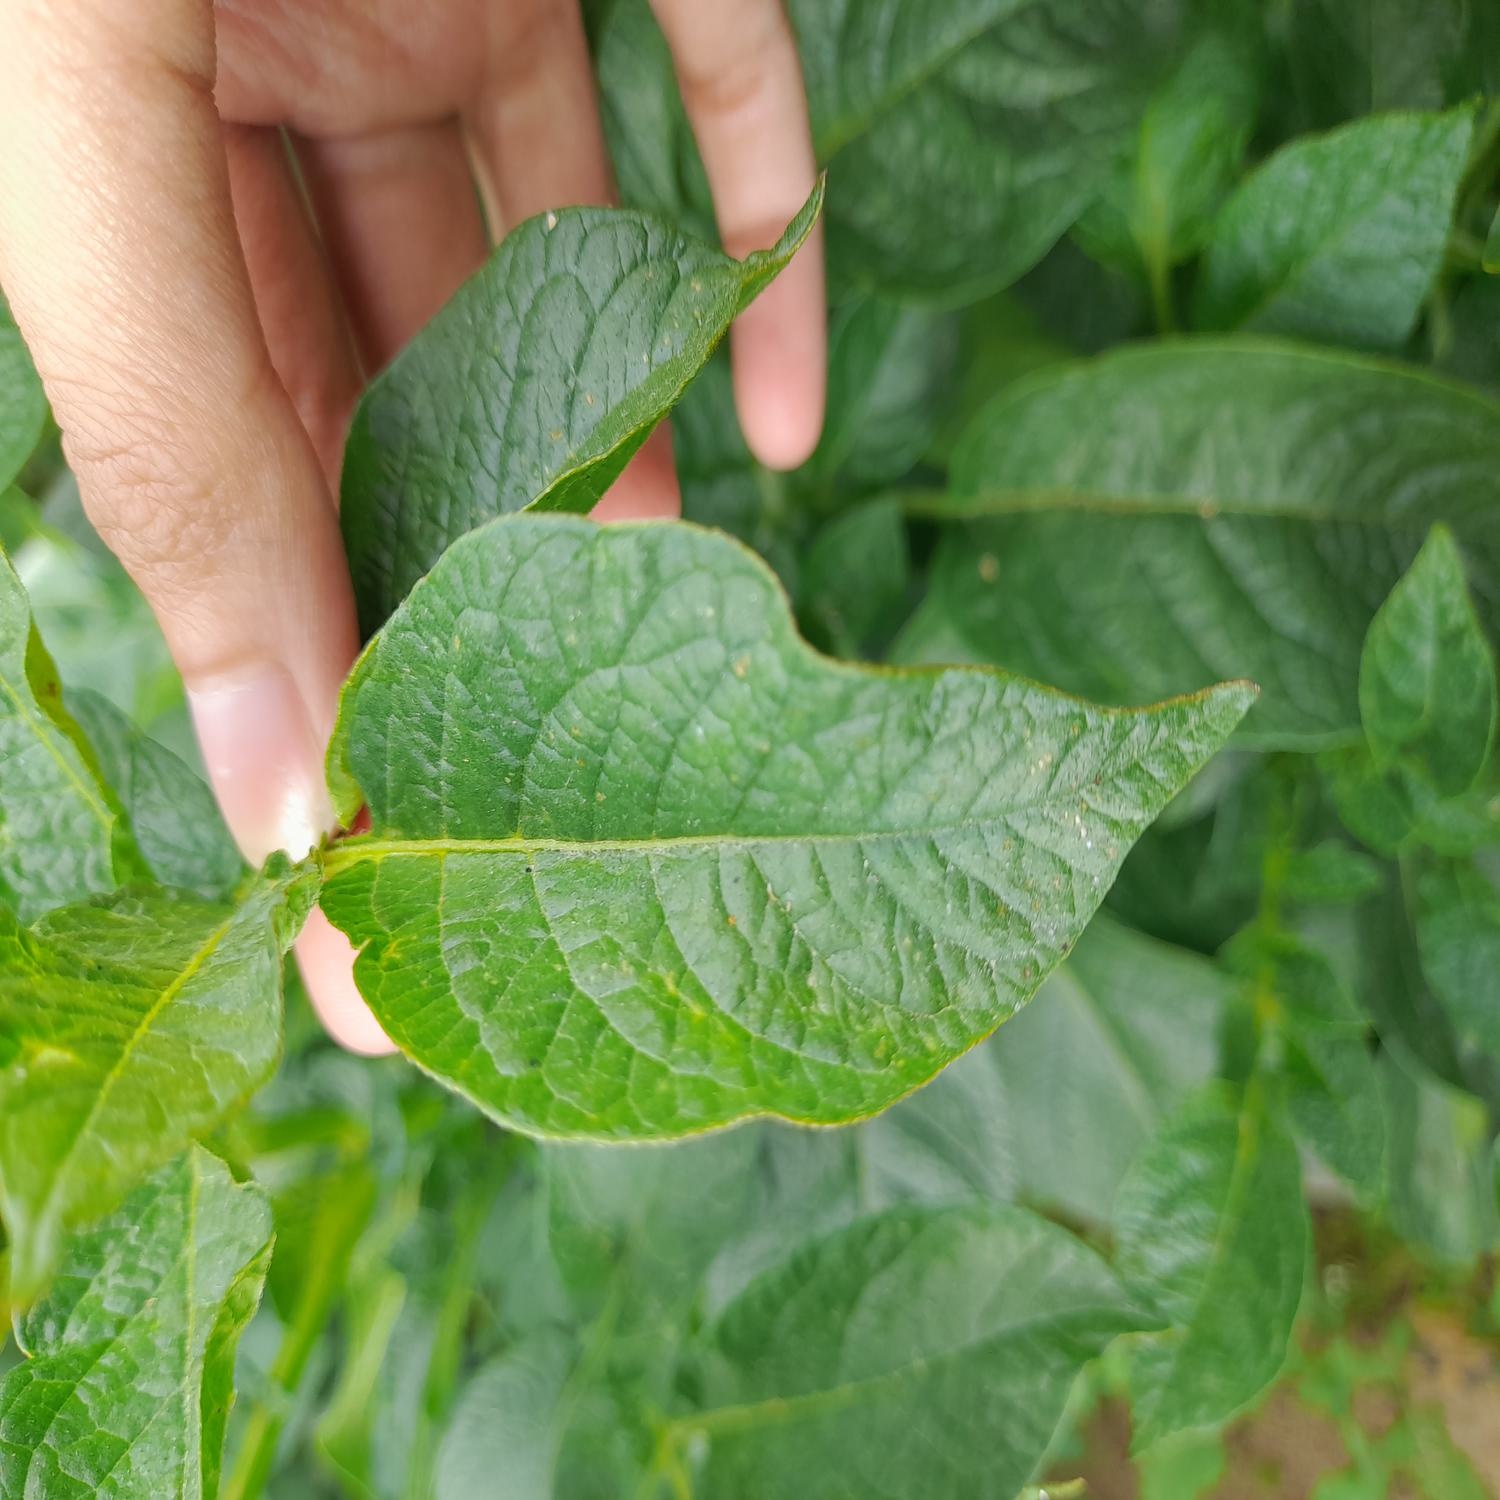
Etiqueta: Virus